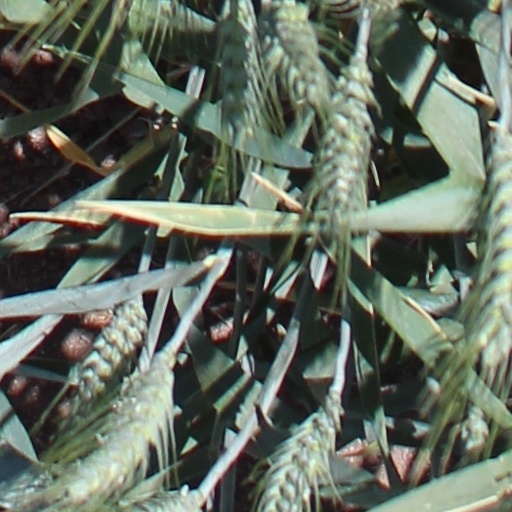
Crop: wheat